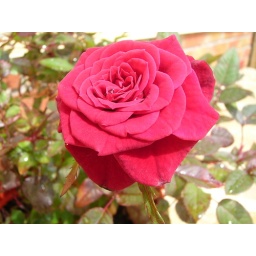
The first rose, off my first rose bush, in the first summer in our house :-)